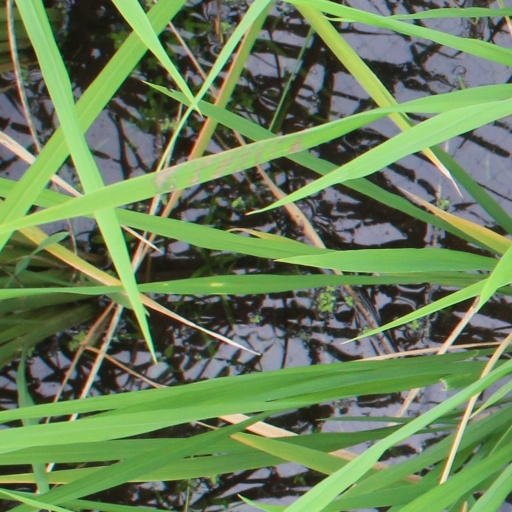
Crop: rice